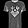
Label: T - shirt / top